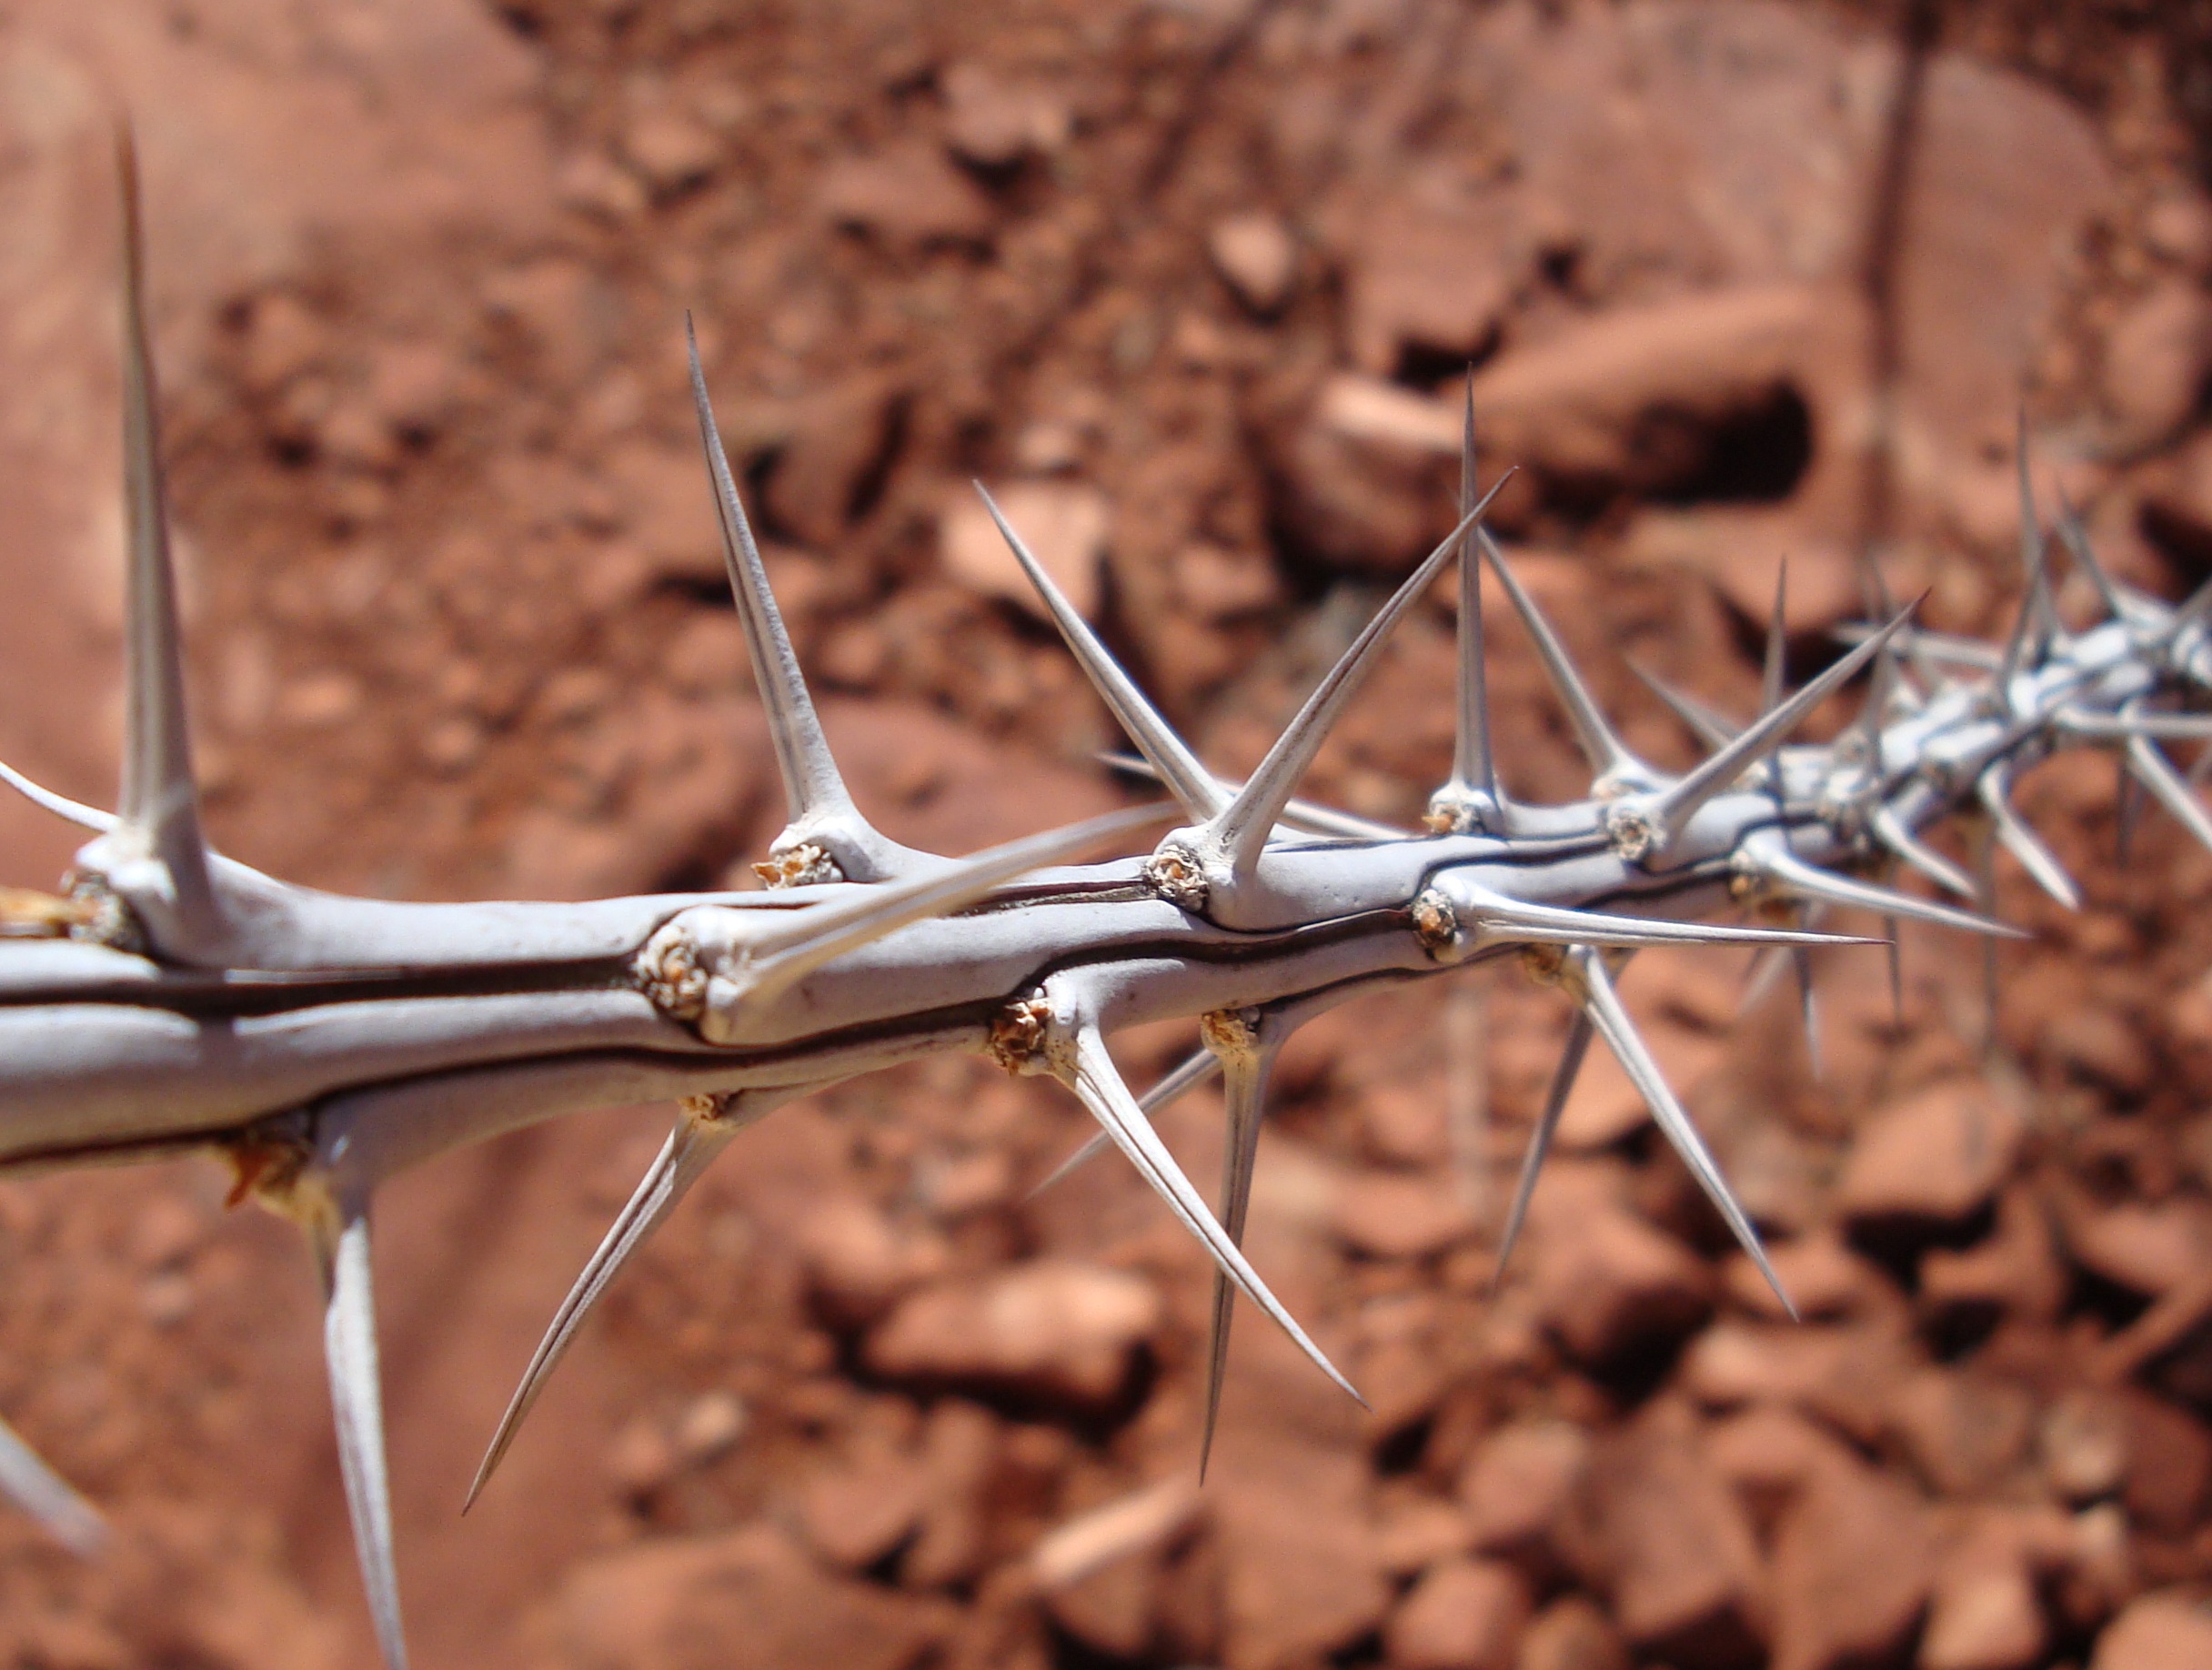
nature, branch, spiky, prickly, sharp, fence, barbed wire, plant, leaf, desert, flower, frost, soil, spike, twig, close up, thorns, sedona, macro photography, thorny, plant stem, thorns spines and prickles, wire fencing, home fencing